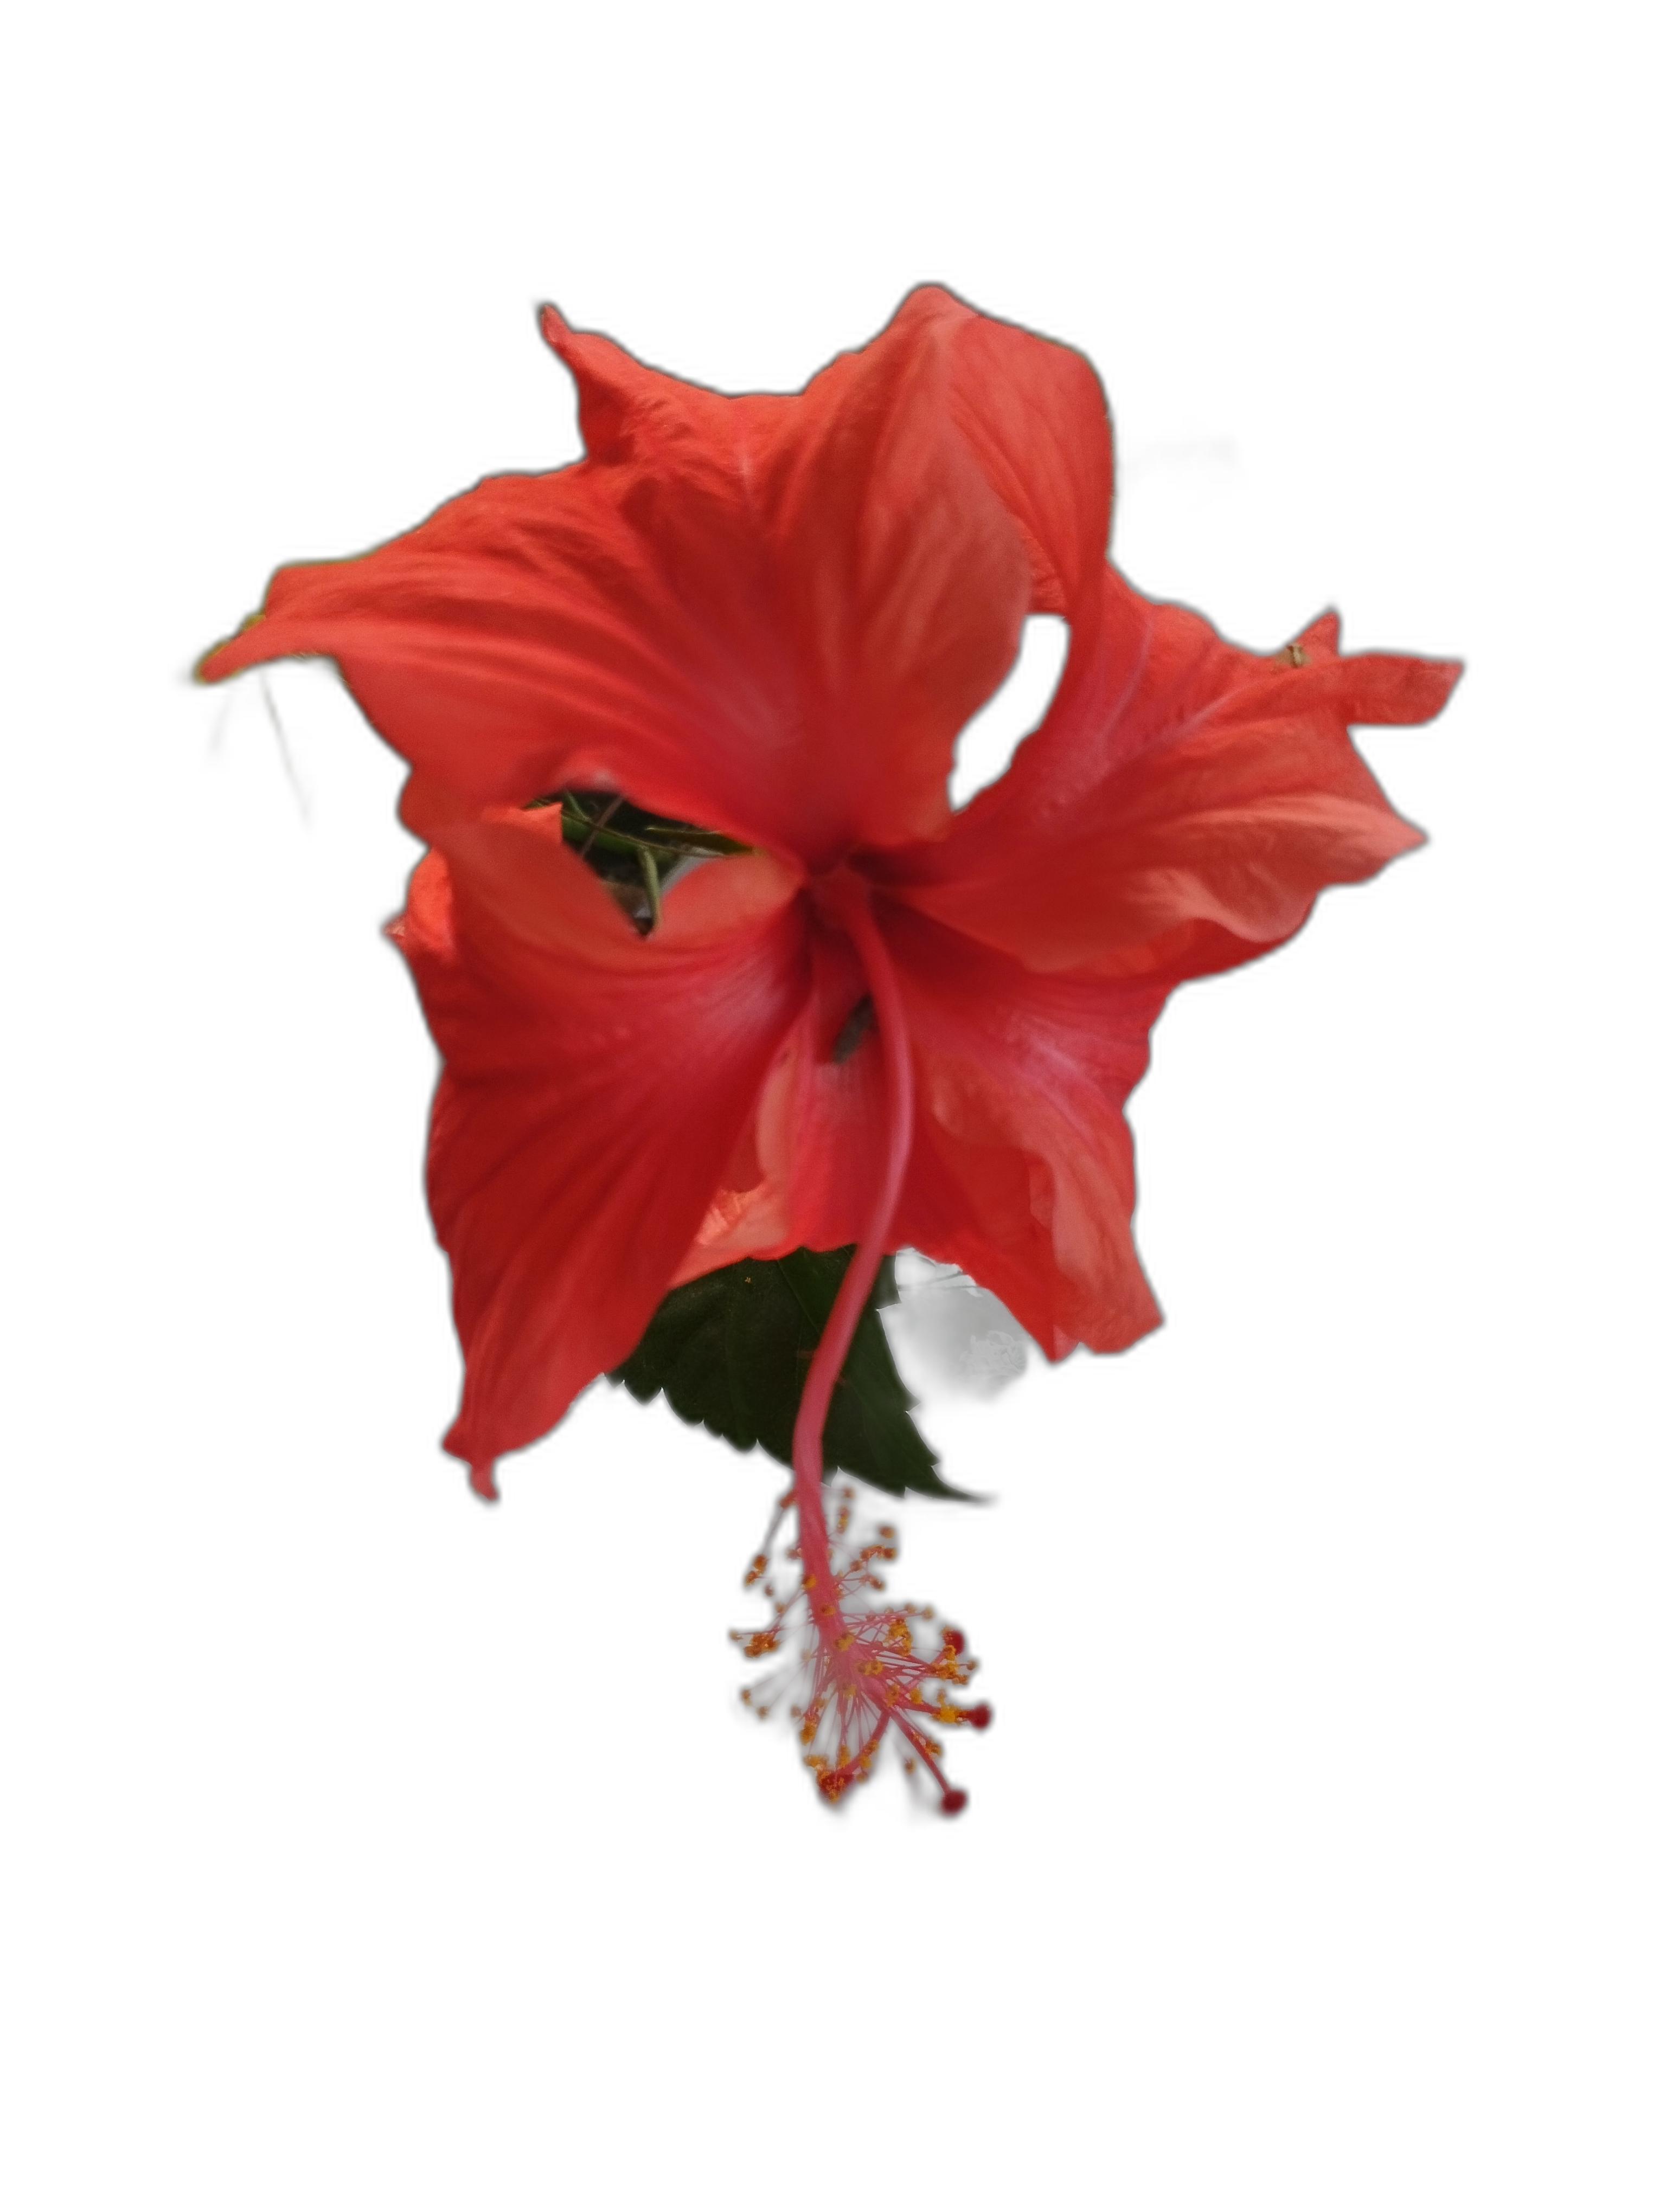
Label: Hibiscus